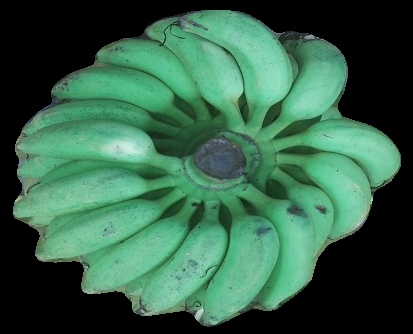
Variety: elakki-bale
Grade: grade2